Koza Han

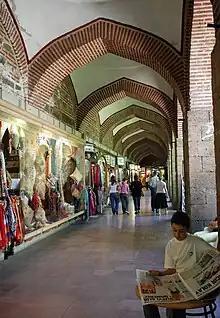
The vaulted corridor around the courtyard of the "han"

As a caravanserai, the "han" provided lodging for foreign merchants, storage for their animals and goods, housing for the workshops of craftsmen, and/or offices for conducting business. The Koza Han was one of the largest and most important examples in Bursa. In the early 16th century the commercial agent of the Medicis of Florence had his office in this building. It continued to be a center of silk trade throughout its history, with expensive silk shops still present in the building today, although the industry is no longer as prominent as it once was. In addition to silk textiles, its trade also included the production and sale of silk cocoons themselves (hence its name). The "han" has also undergone numerous restorations and repairs, including in 1630, 1671 and 1784. The small mosque at its center was most recently restored in 1946 and in 2007. Queen Elizabeth II visited the "han" in the company of Turkish President Abdullah Gül in 2008. Today the "han" also contains cafés and tea gardens.